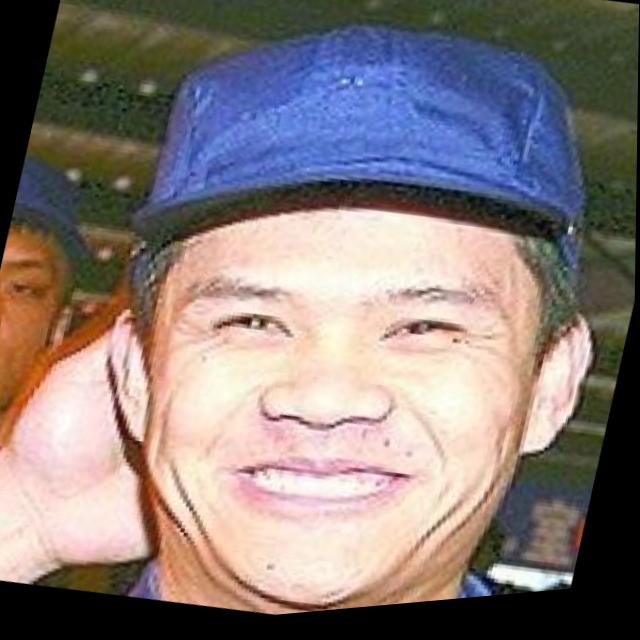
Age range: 21-44